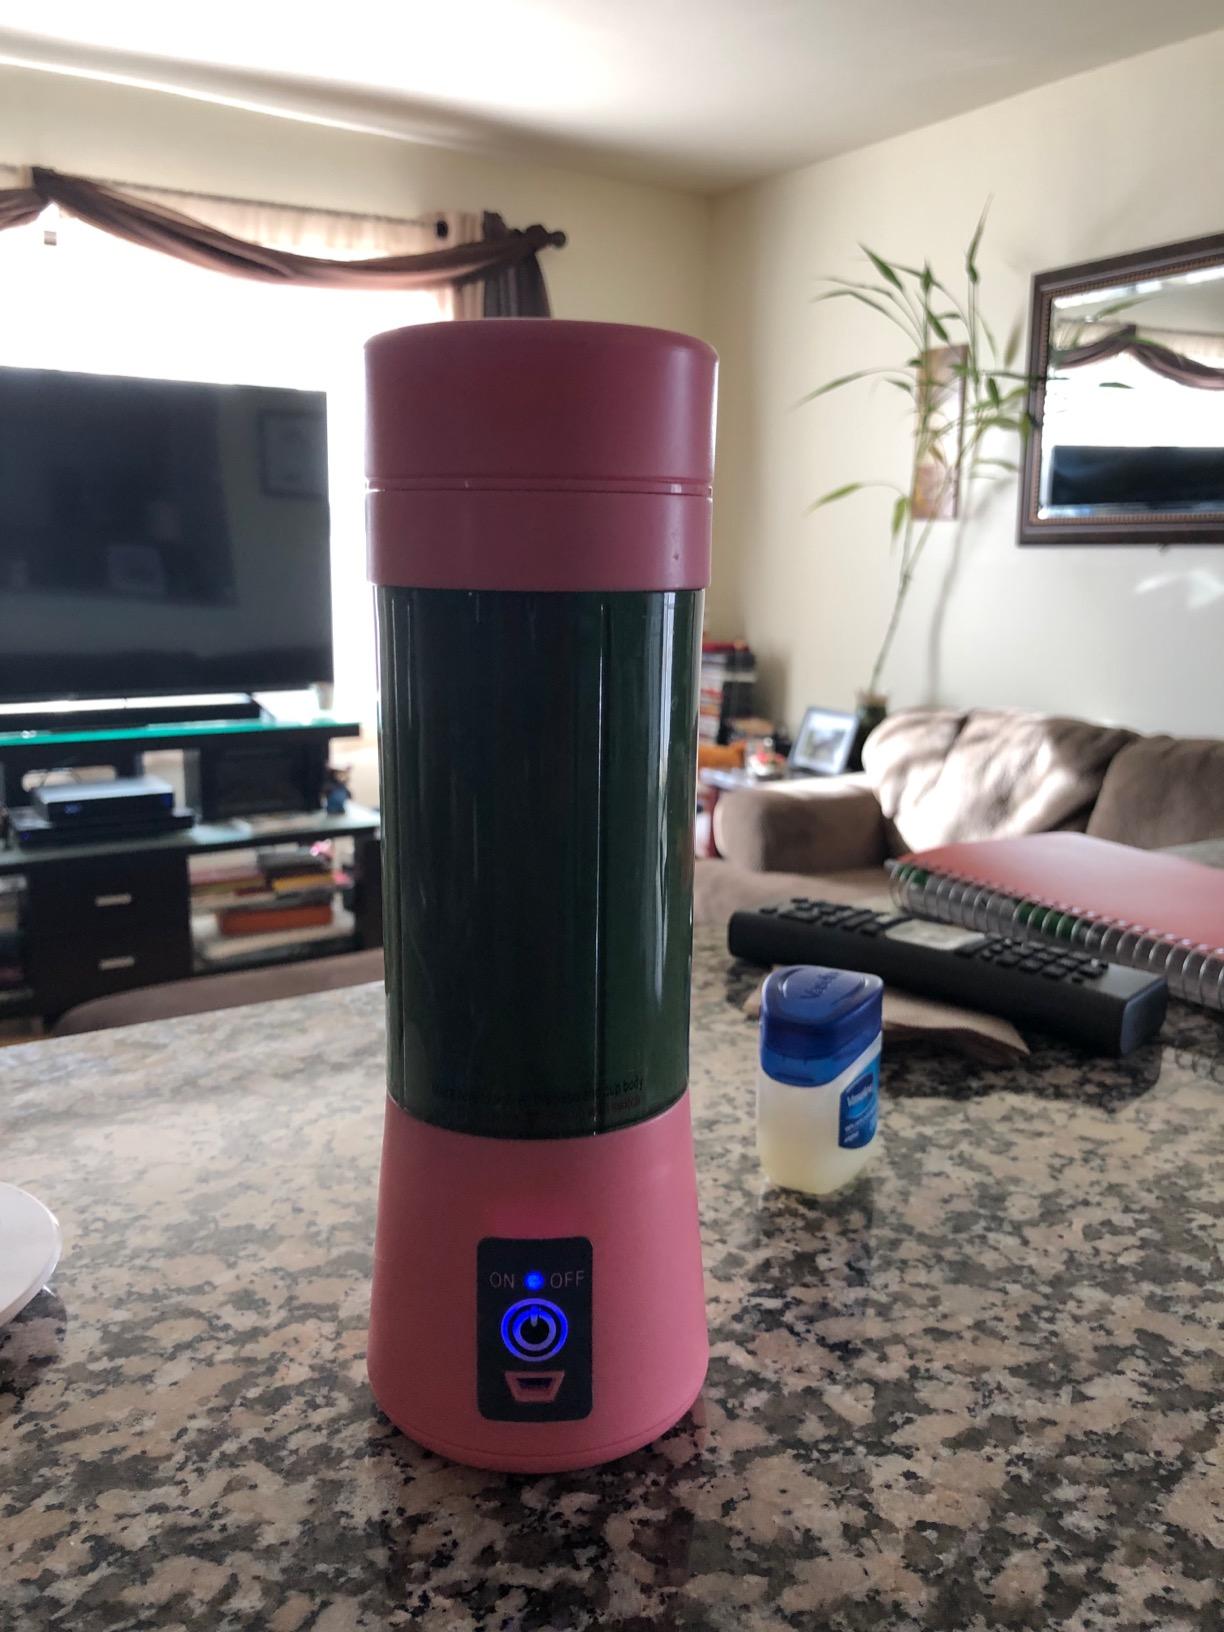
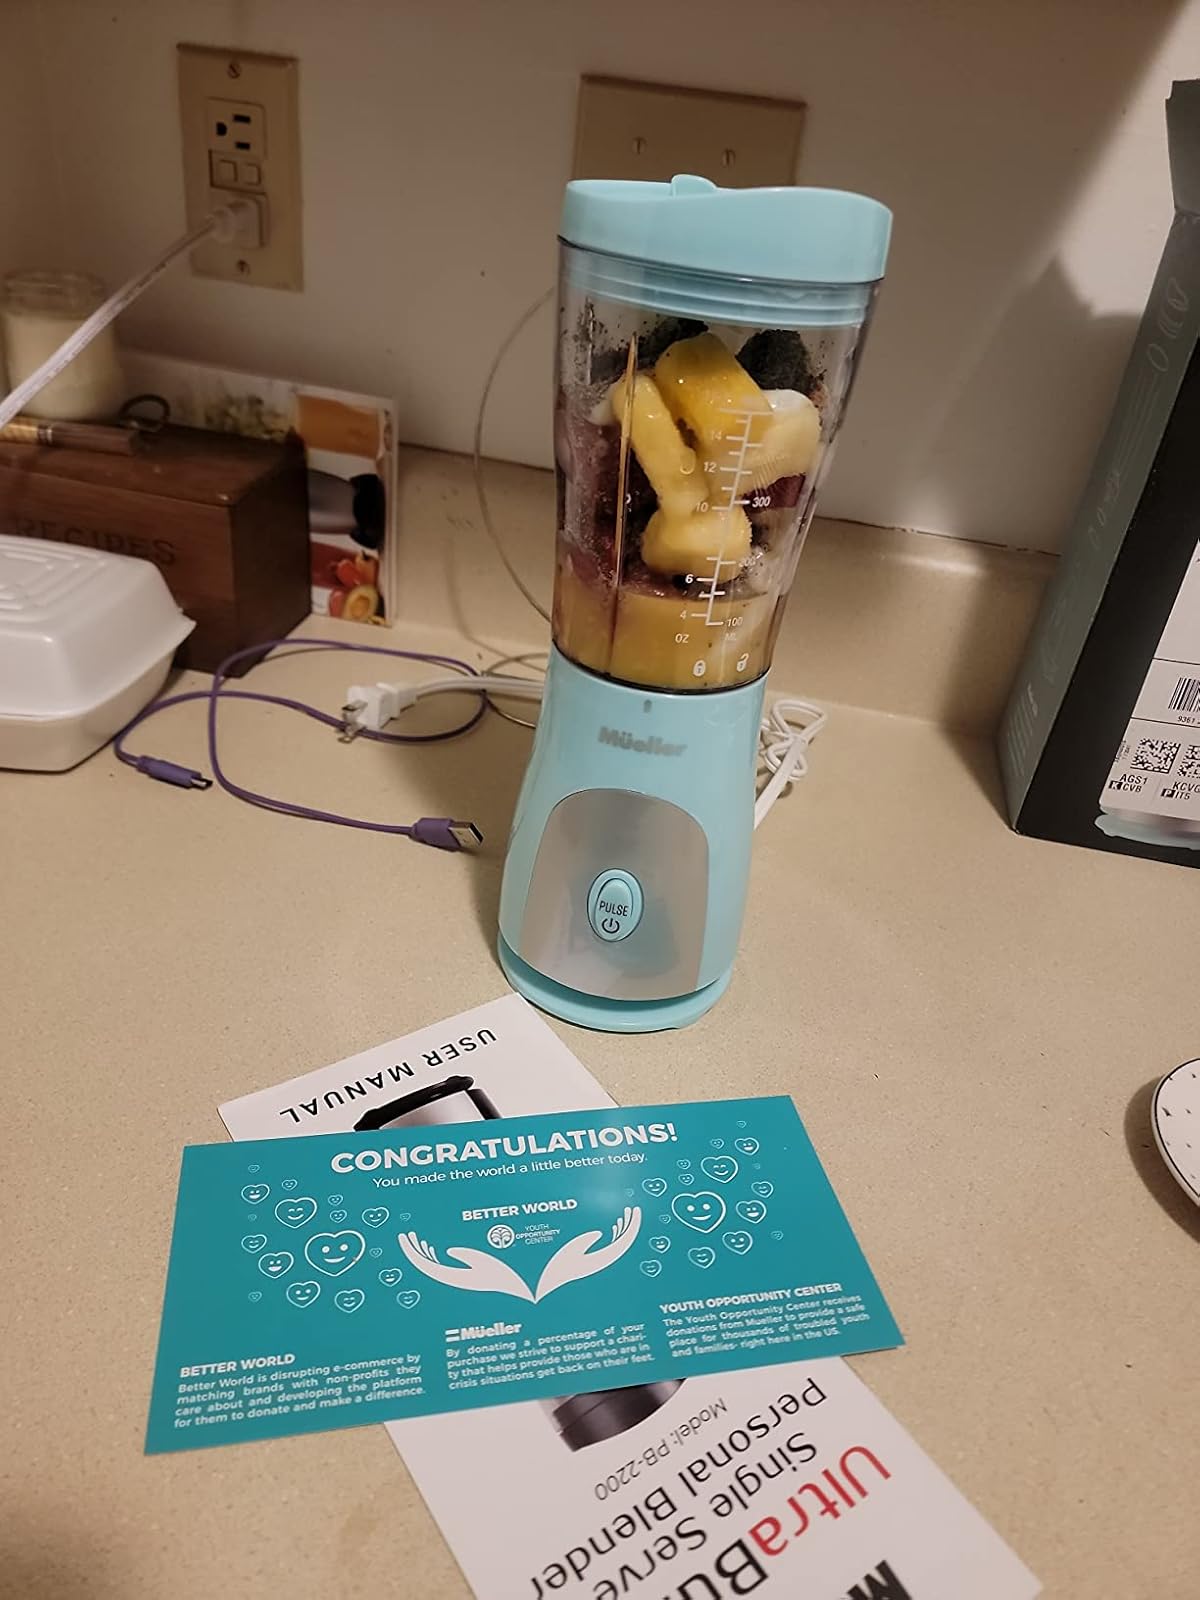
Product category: items_blender
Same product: no